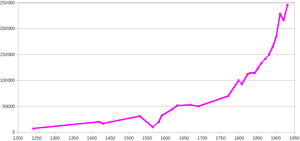
Malta's population (1240-1931).
Les statistiques sur la démographie de Malte proviennent de la dernière publication du National Statistics Office of Malta - NSO - la Demographic Review 2010.